Department of Forests and Park Services of Bhutan

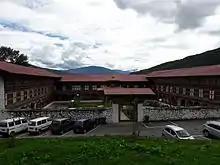
The Lamai Gonpa dzong currently houses the UWICE

The developmental activities in Bhutan has been increasing year by year. Developmental works increased and the demand for timber resources equally increased. In order to cater to the ever-increasing commercial demand for timber resources and for the rural purposes, the "Department of Forests and Park Services of Bhutan" has identified forest areas from where timber are harvested scientifically according to their management plans. The management plans were prepared by the department inline with the Forest Management Code of Bhutan, 2004. Bhutan currently has 23 areas identified as production forests. Currently there are 17 functional Forest Management Units and 6 working schemes.